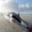
Label: whale